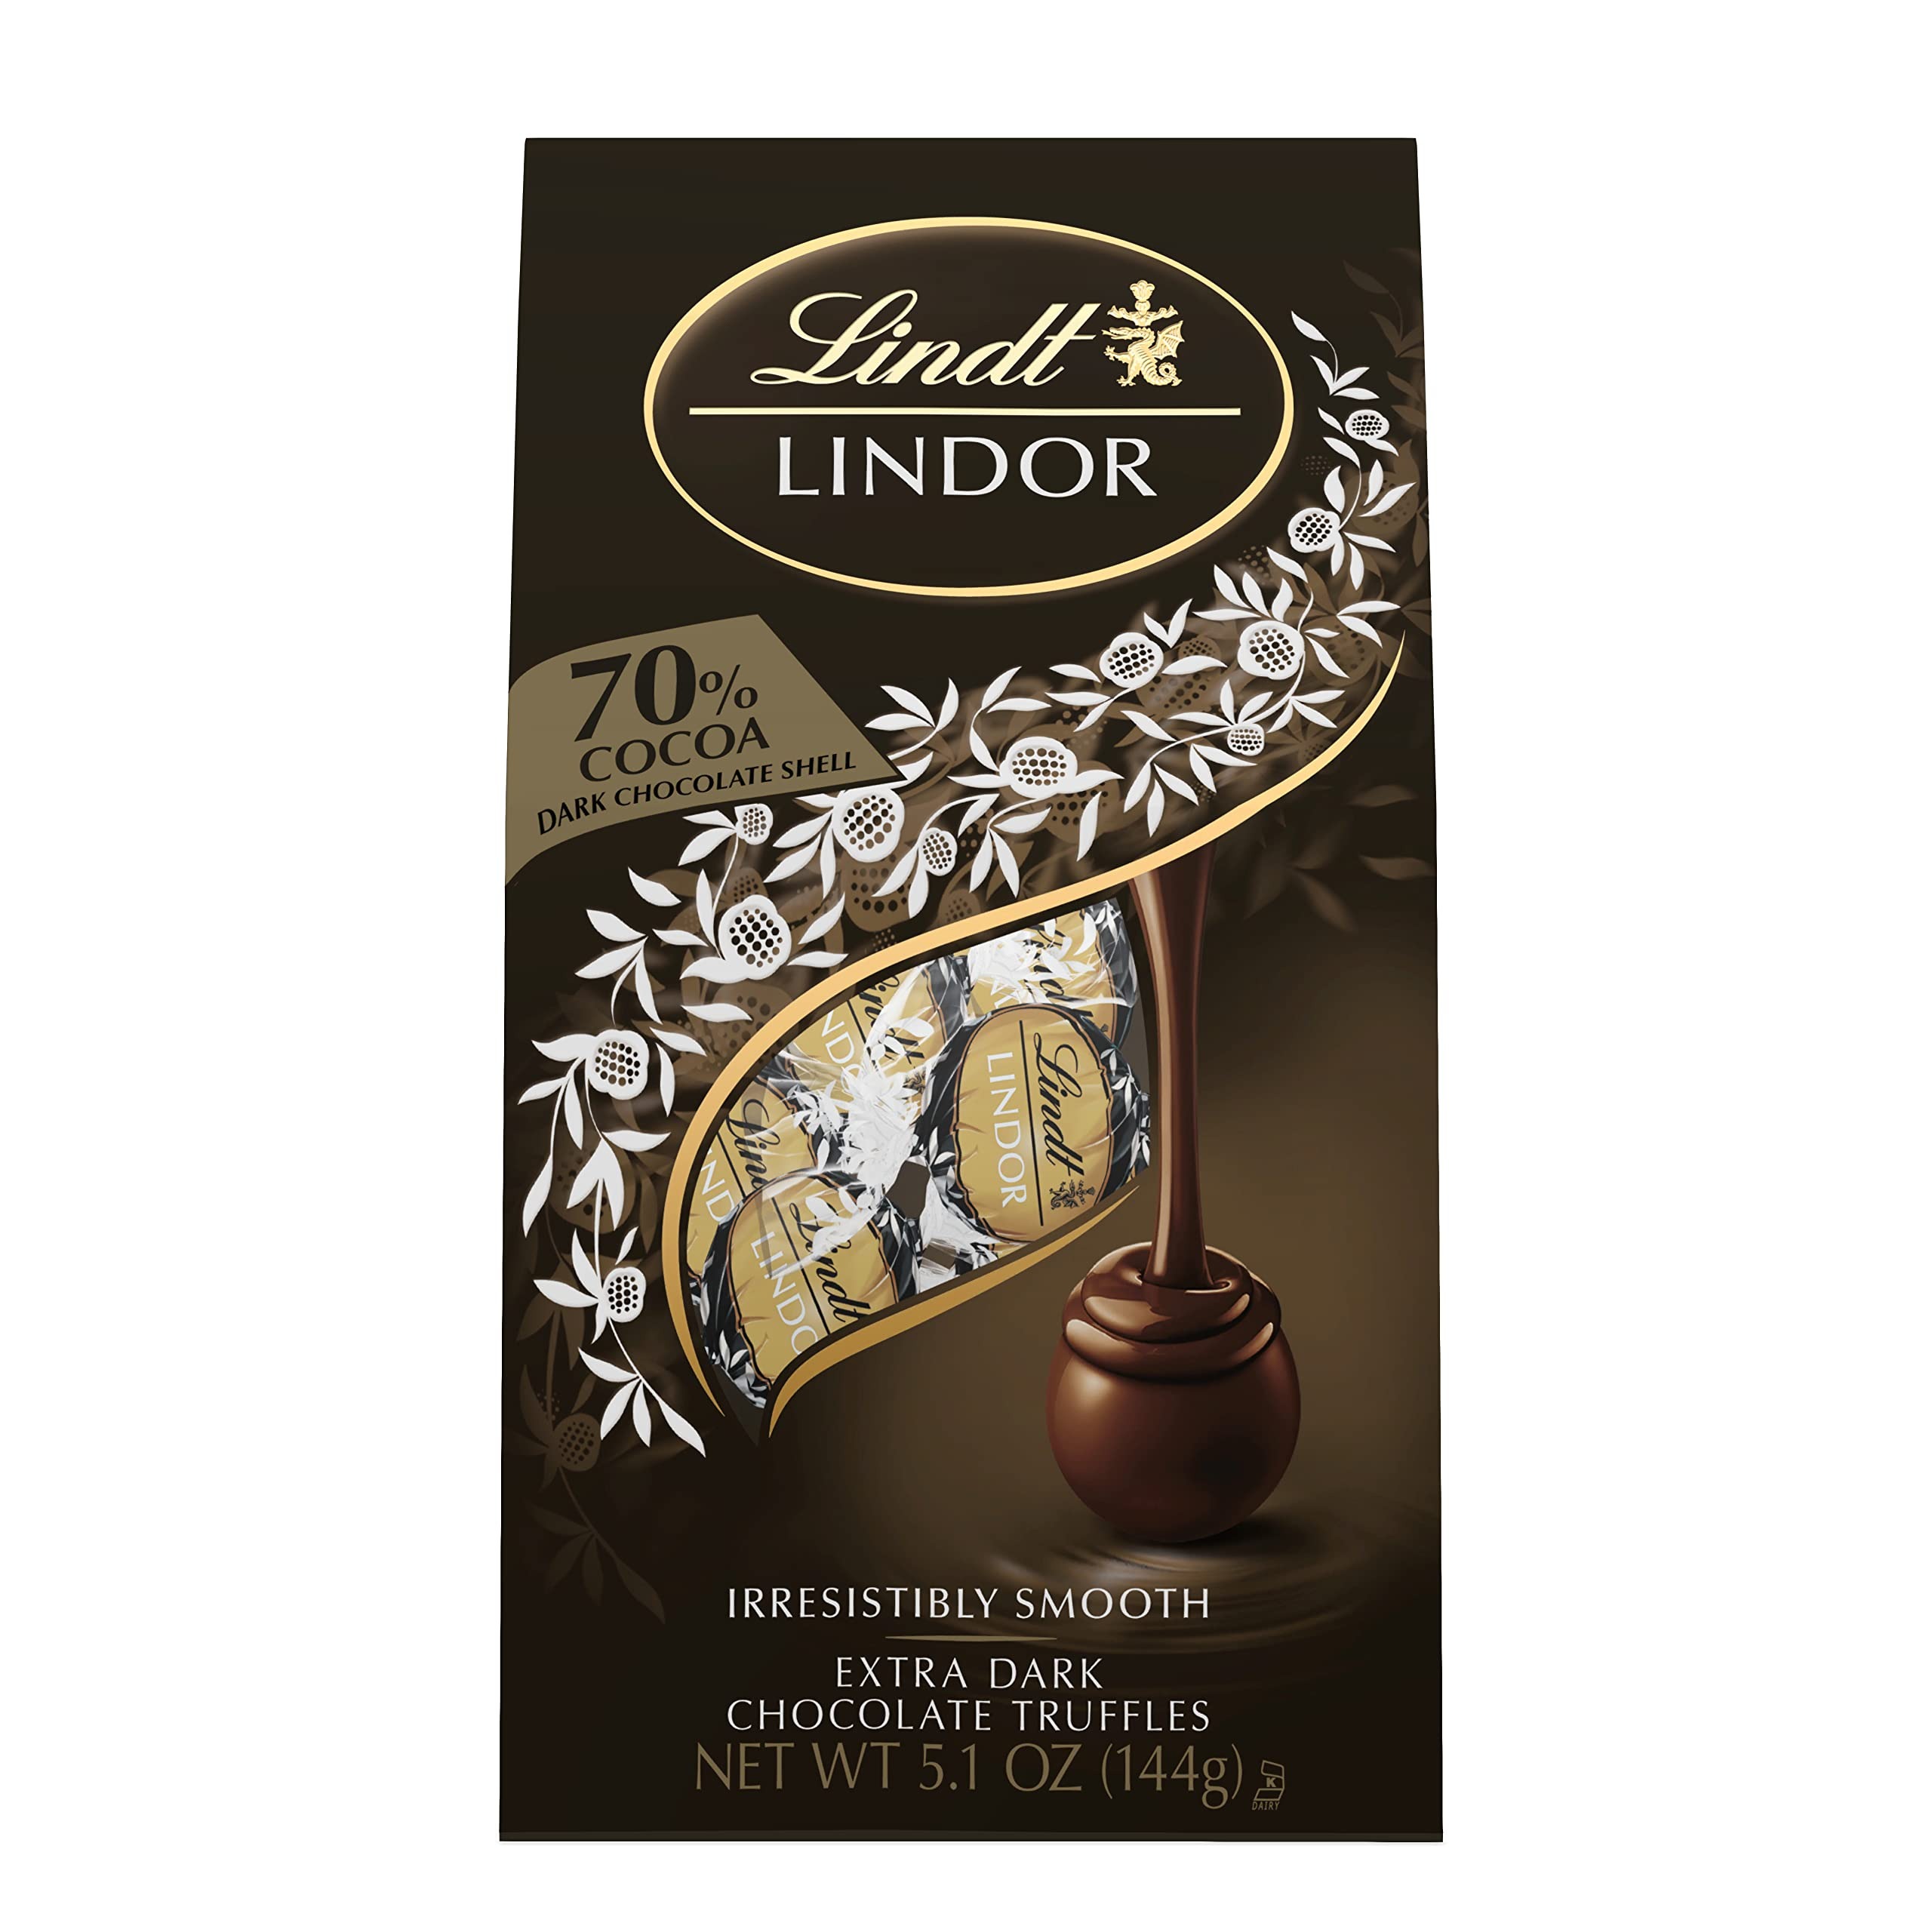
Item Name: Lindt, Truffles, Extra Dark Chocolate, 70% Cocoa
Product Description: Lindt Lindor Extra Dark Chocolate Truffle 5.1 ounce bag
Value: 5.1
Unit: Ounce

Price: 5.99